Marco Andreolli

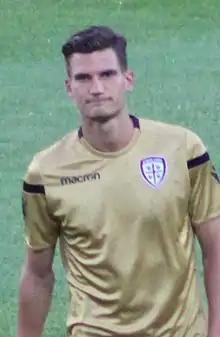
Andreolli in 2017

Marco Giancarlo Andreolli (born 10 June 1986) is an Italian retired professional footballer who played as a centre-back.